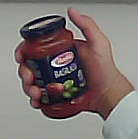
Product: barilla_pomodoro